Wind turbine

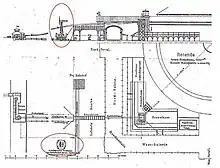
Illustration of the wind turbine for power generation erected by Josef Friedlaender at the International Electrical Exhibition in Vienna in 1883

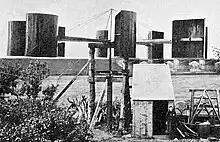
James Blyth's electricity-generating wind turbine, photographed in 1891

The first electricity-generating wind turbine was installed by the Austrian Josef Friedländer at the Vienna International Electrical Exhibition in 1883. It was a Halladay windmill for driving a dynamo. Friedländer's diameter Halladay "wind motor" was supplied by U.S. Wind Engine & Pump Co. of Batavia, Illinois. The windmill drove a dynamo at ground level that fed electricity into a series of batteries. The batteries powered various electrical tools and lamps, as well as a threshing machine. Friedländer's windmill and its accessories were prominently installed at the north entrance to the main exhibition hall ("Rotunde") in the Vienna Prater.